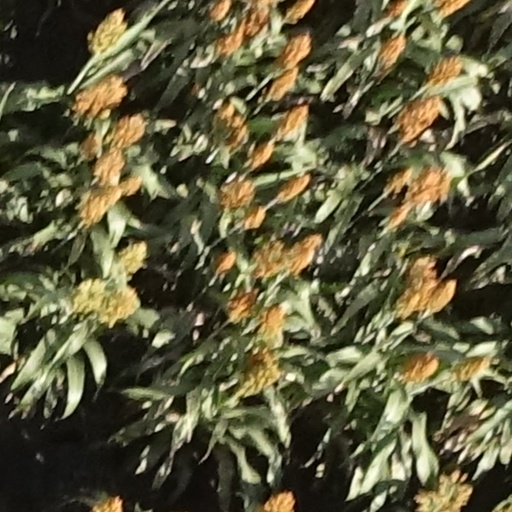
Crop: sorghum